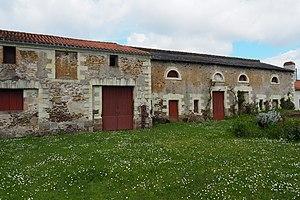
Dépendances du château de Grandville
Le château de Grandville est aujourd'hui considéré comme une villa néo-palladienne située à Port-Saint-Père, dans le Pays de Retz, département de Loire-Atlantique, en France. Cet édifice est construit entre 1820 et 1825 par l'architecte nantais Étienne Jean-Baptiste Blon.